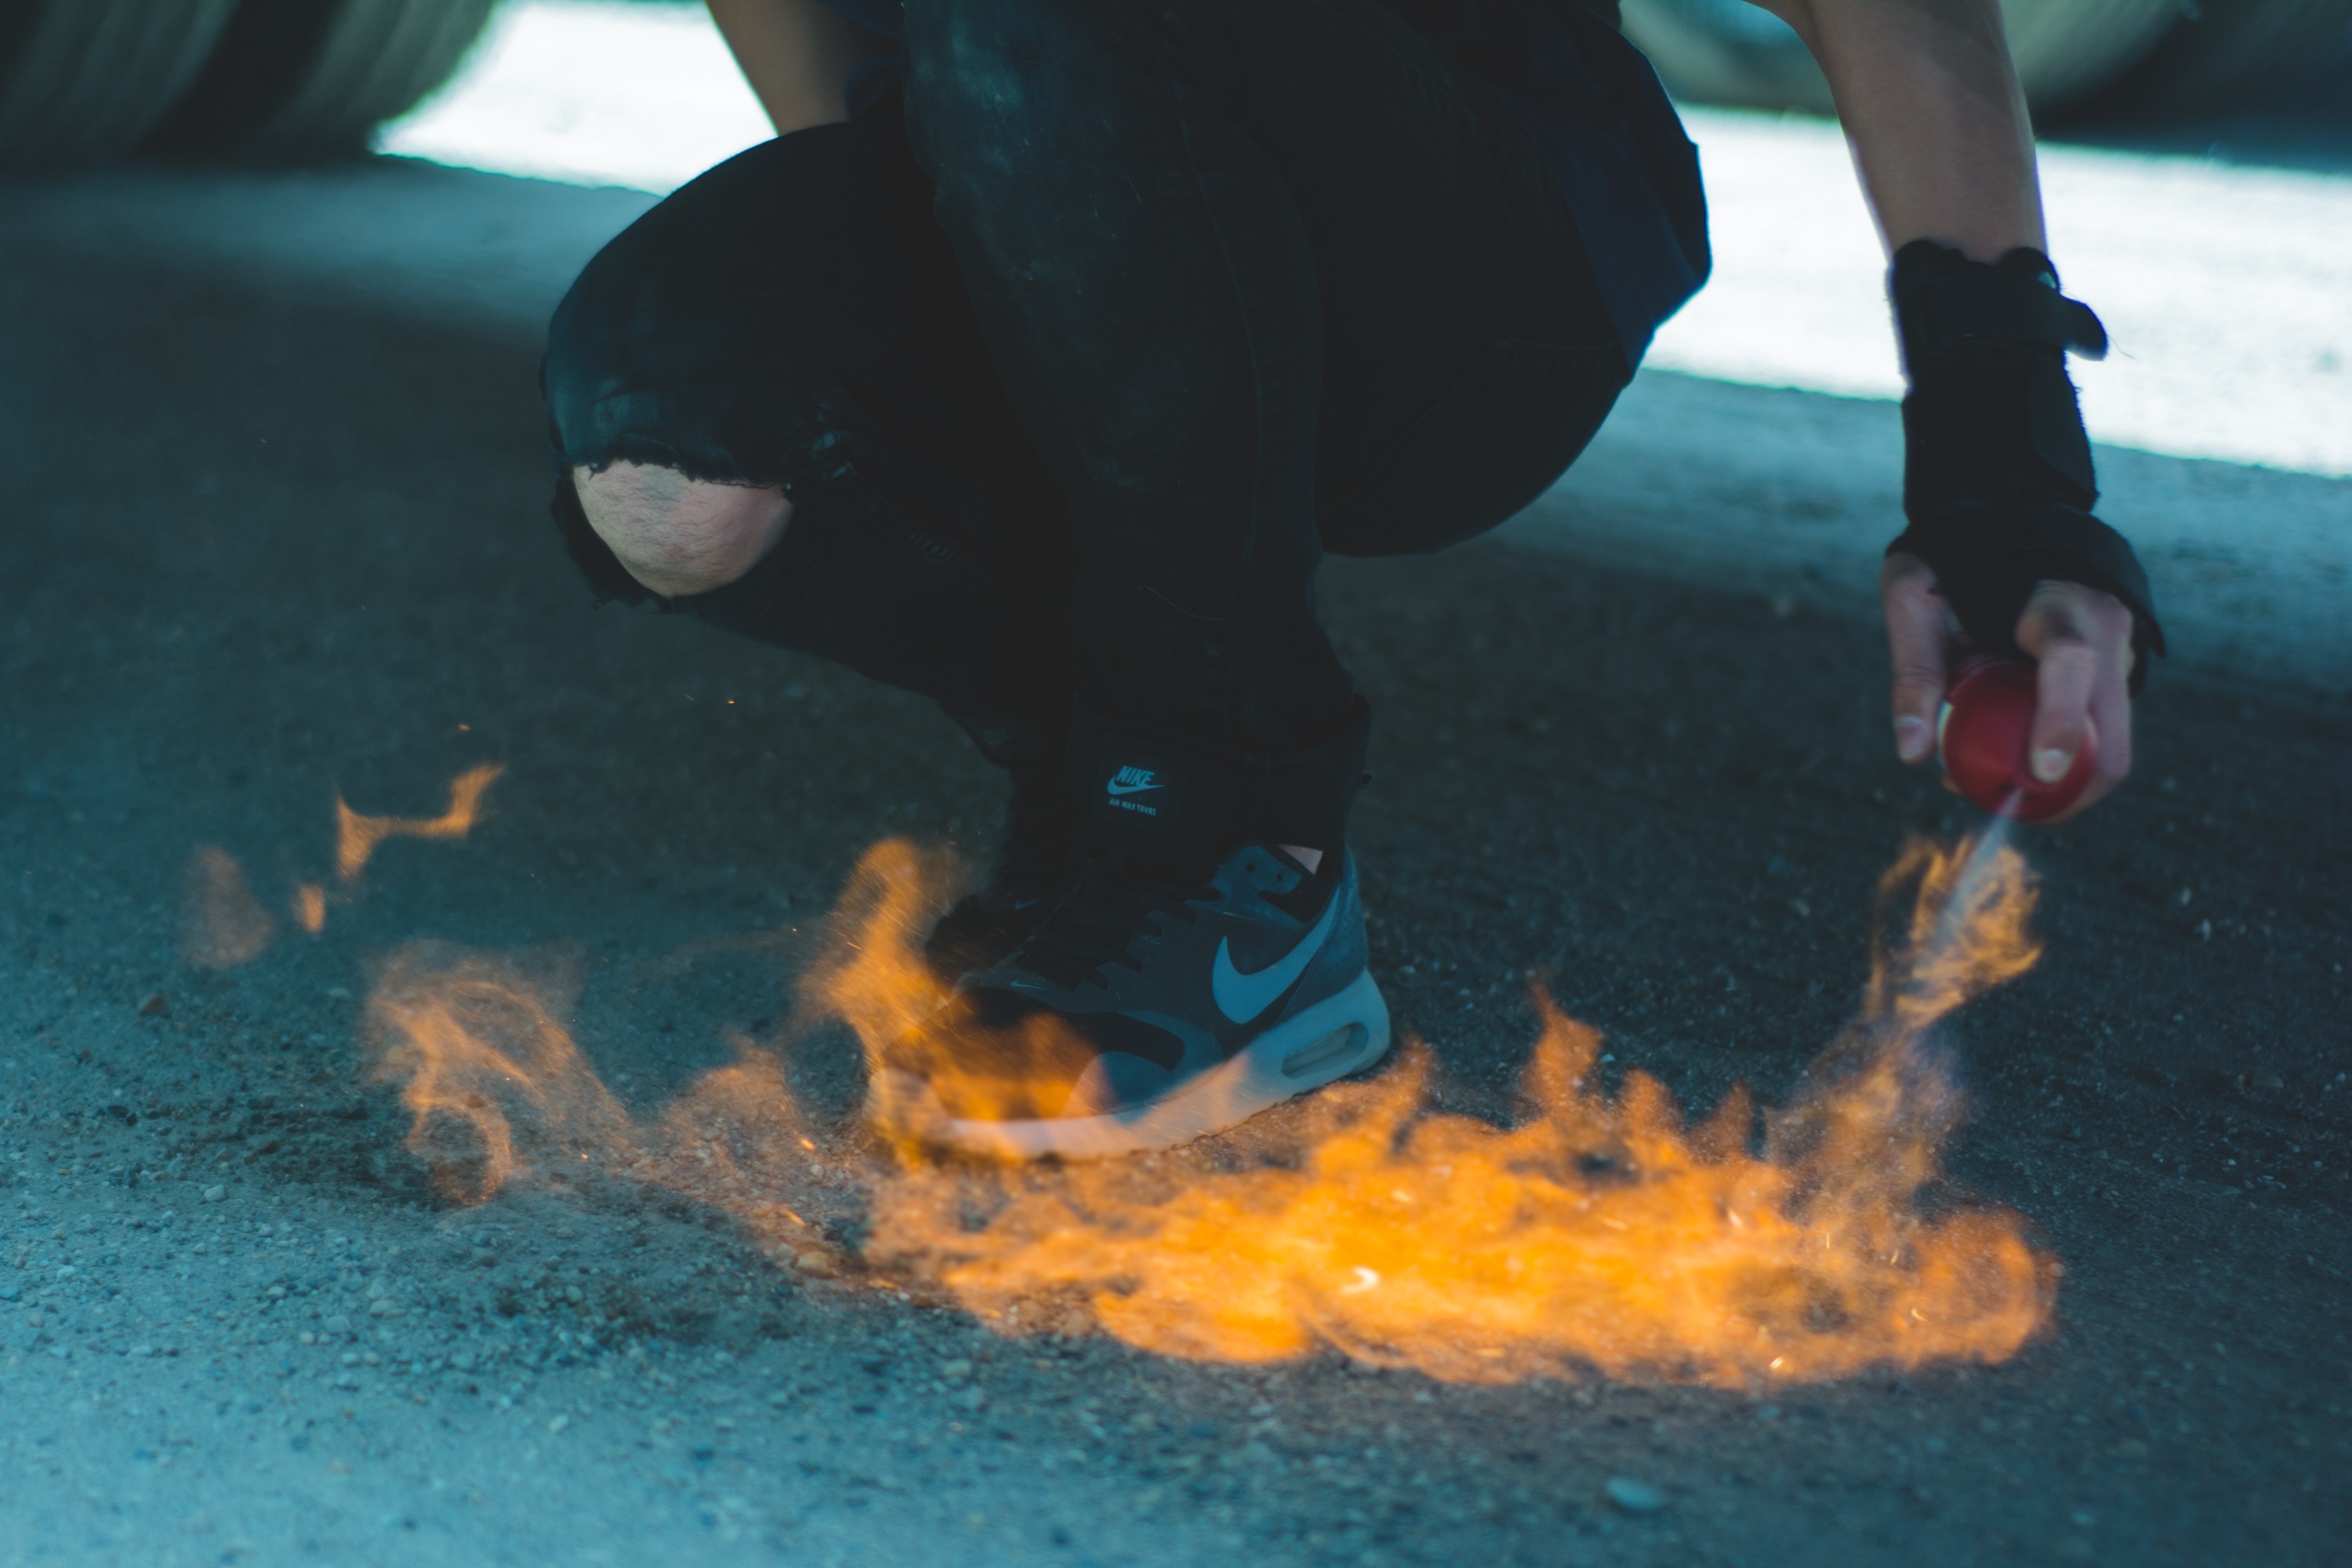
diving, underwater, biology, blue, swimming, water sport